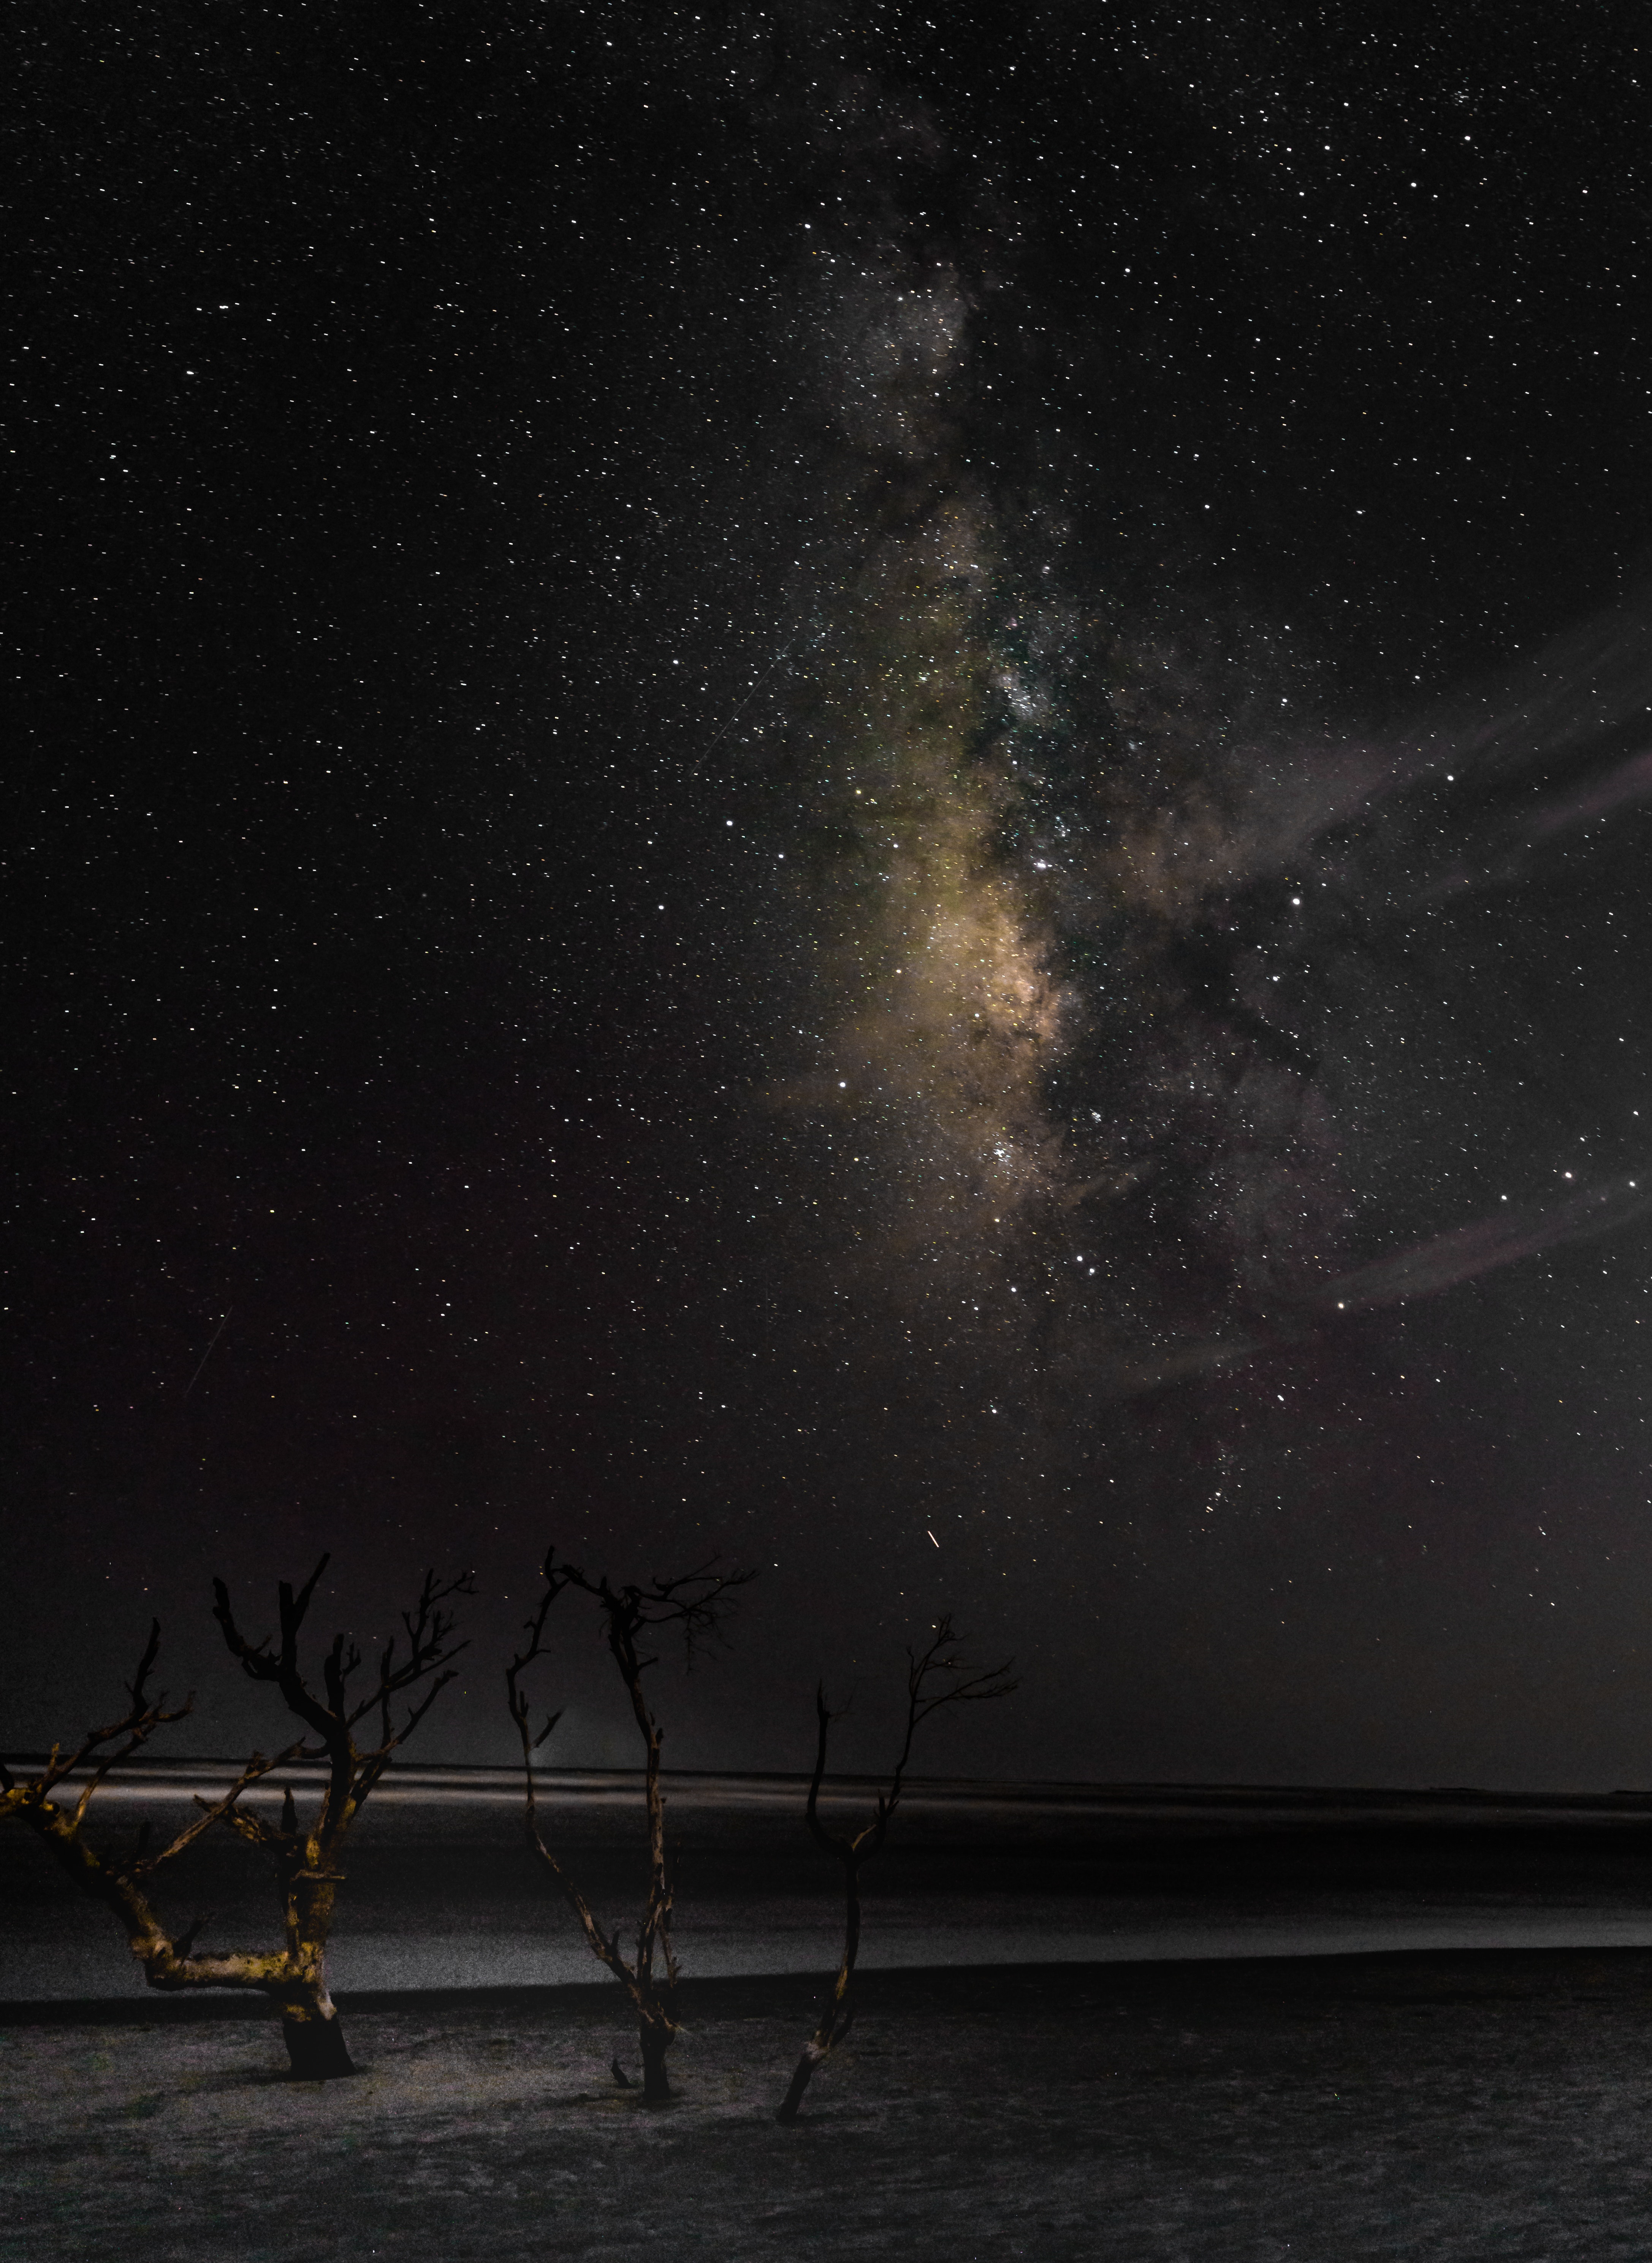
natural, atmosphere, sky, water, nature, natural landscape, black, cloud, atmospheric phenomenon, astronomical object, wood, landscape, twig, liquid, morning, horizon, midnight, star, science, Tints and shades, space, galaxy, calm, tree, darkness, astronomy, constellation, electric blue, event, monochrome, plant, monochrome photography, reflection, night, universe, freezing, stock photography, ocean, evening, winter, art, illustration, celestial event, still life photography, outer space